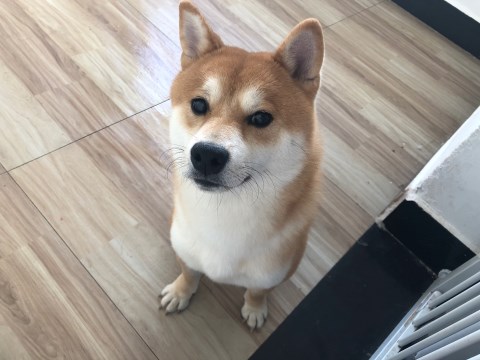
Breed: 1043-n000001-Shiba_Dog